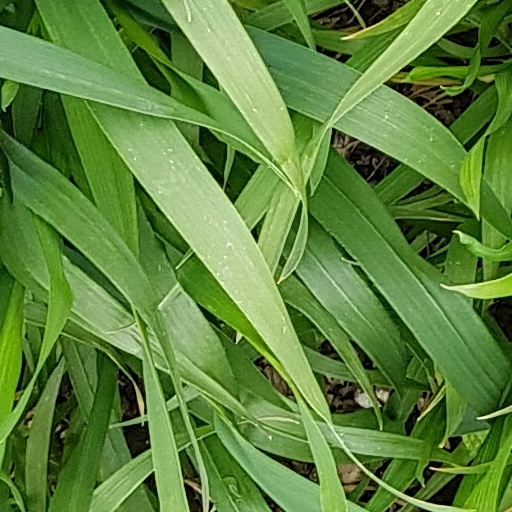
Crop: wheat